Caffè Giubbe Rosse

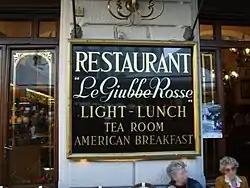
Giubbe Rosse

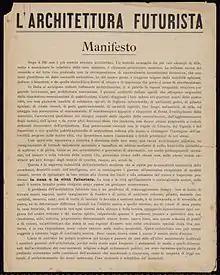
Manifesto of the futurist architecture

Caffè Giubbe Rosse is a historical literary café in Piazza della Repubblica, Florence.